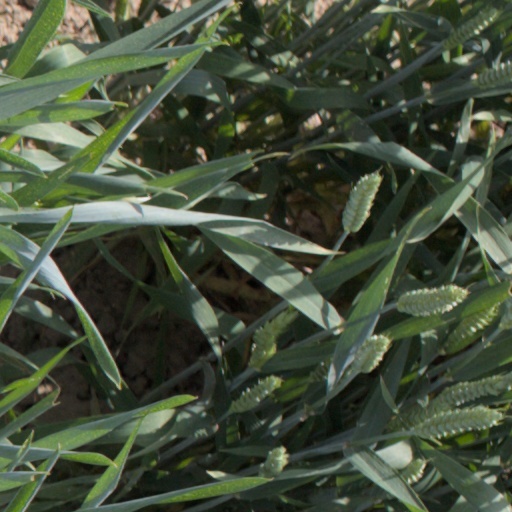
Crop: wheat